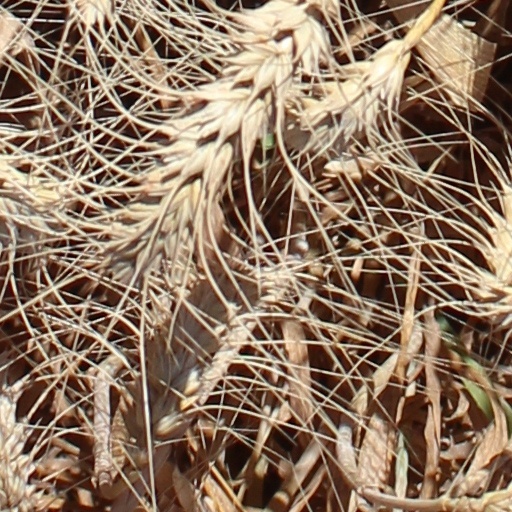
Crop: wheat